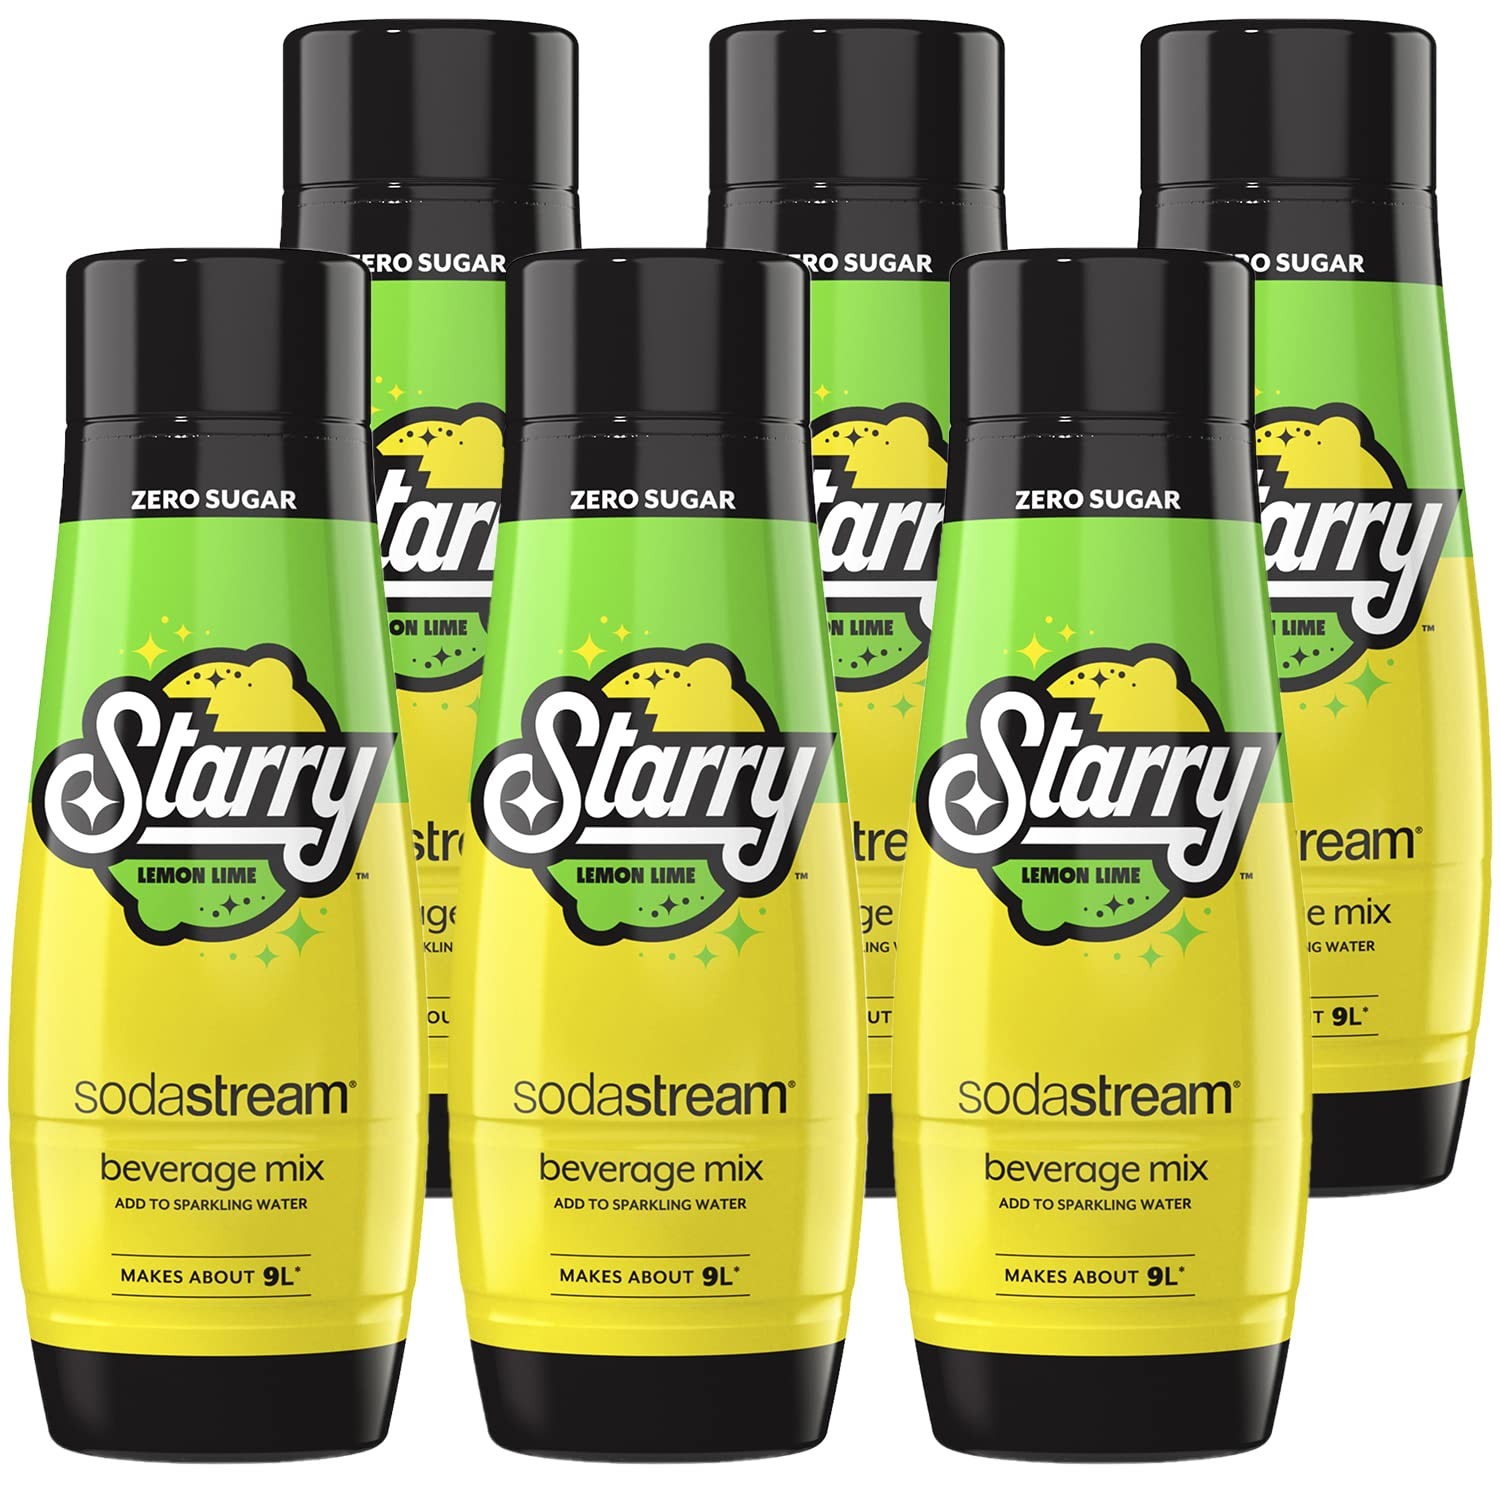
Item Name: SodaStream Starry Zero Sugar Beverage Mix (440ml, Pack of 6)
Bullet Point 1: NEW! Your favorite lemon lime flavored beverage, made by you. Now you can turn SodaStream sparkling water into Starry Zero Sugar in seconds with our new beverage mix.
Bullet Point 2: Each beverage mix 440ml unit makes about 9 liters of flavored Starry Zero Sugar
Bullet Point 3: Includes (6) 440ml units (i.e., ~54L of Starry Zero Sugar equivalent)
Value: 89.22
Unit: Fl Oz

Price: 12.99